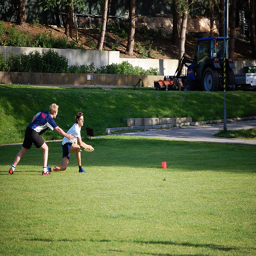
A person kneeling on a the ground with a Frisbee and another person reaching for the Frisbee.
Two men in athletic gear playing in a park.
A boy and a man playing in the park.
A couple of people on a grass field throwing a Frisbee.
Two young men playing Frisbee in front of construction equipment.